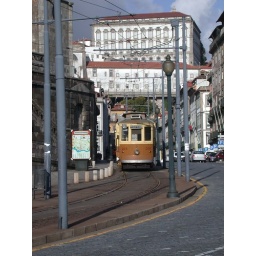
A street car in Porto